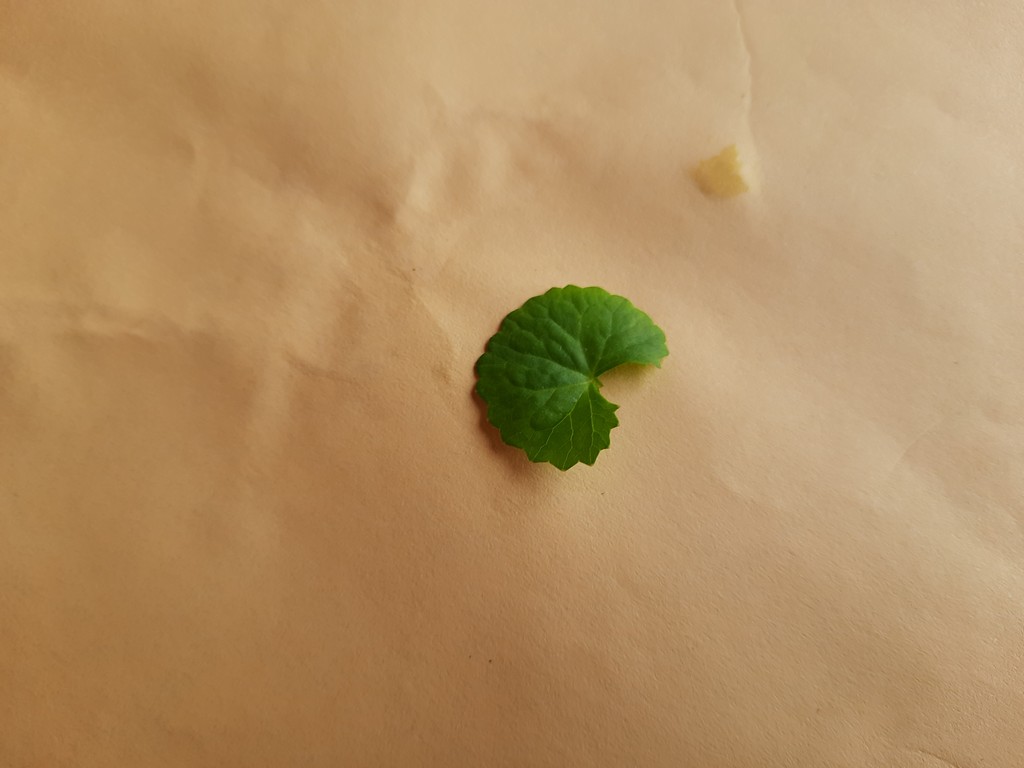
Label: Healthy